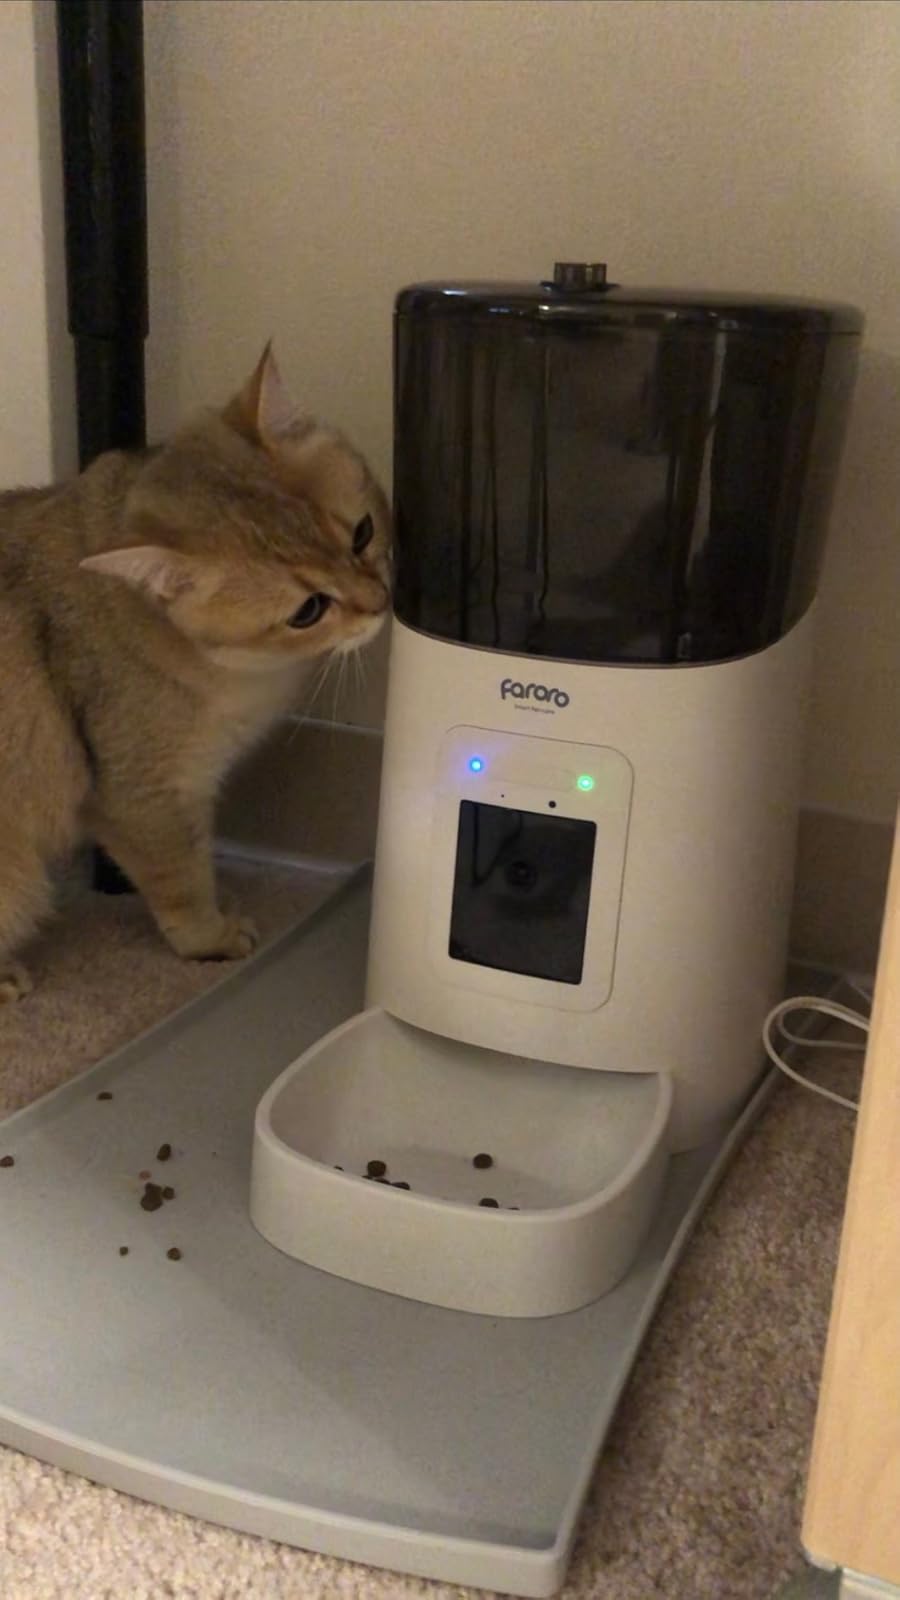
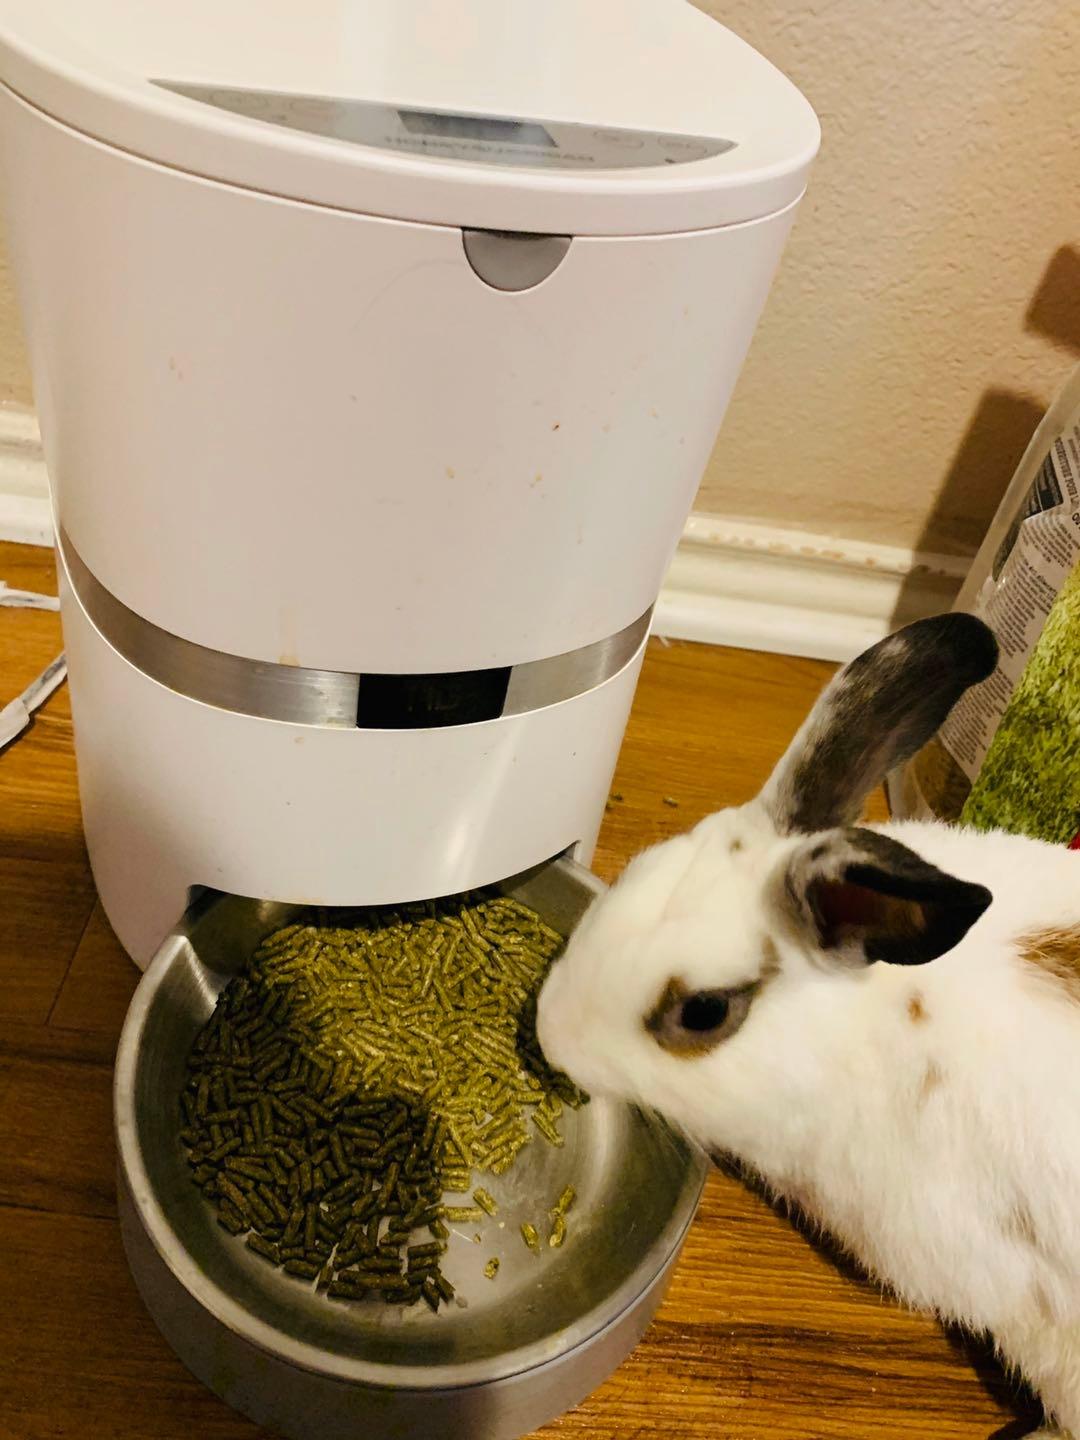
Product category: items_feeder
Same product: no